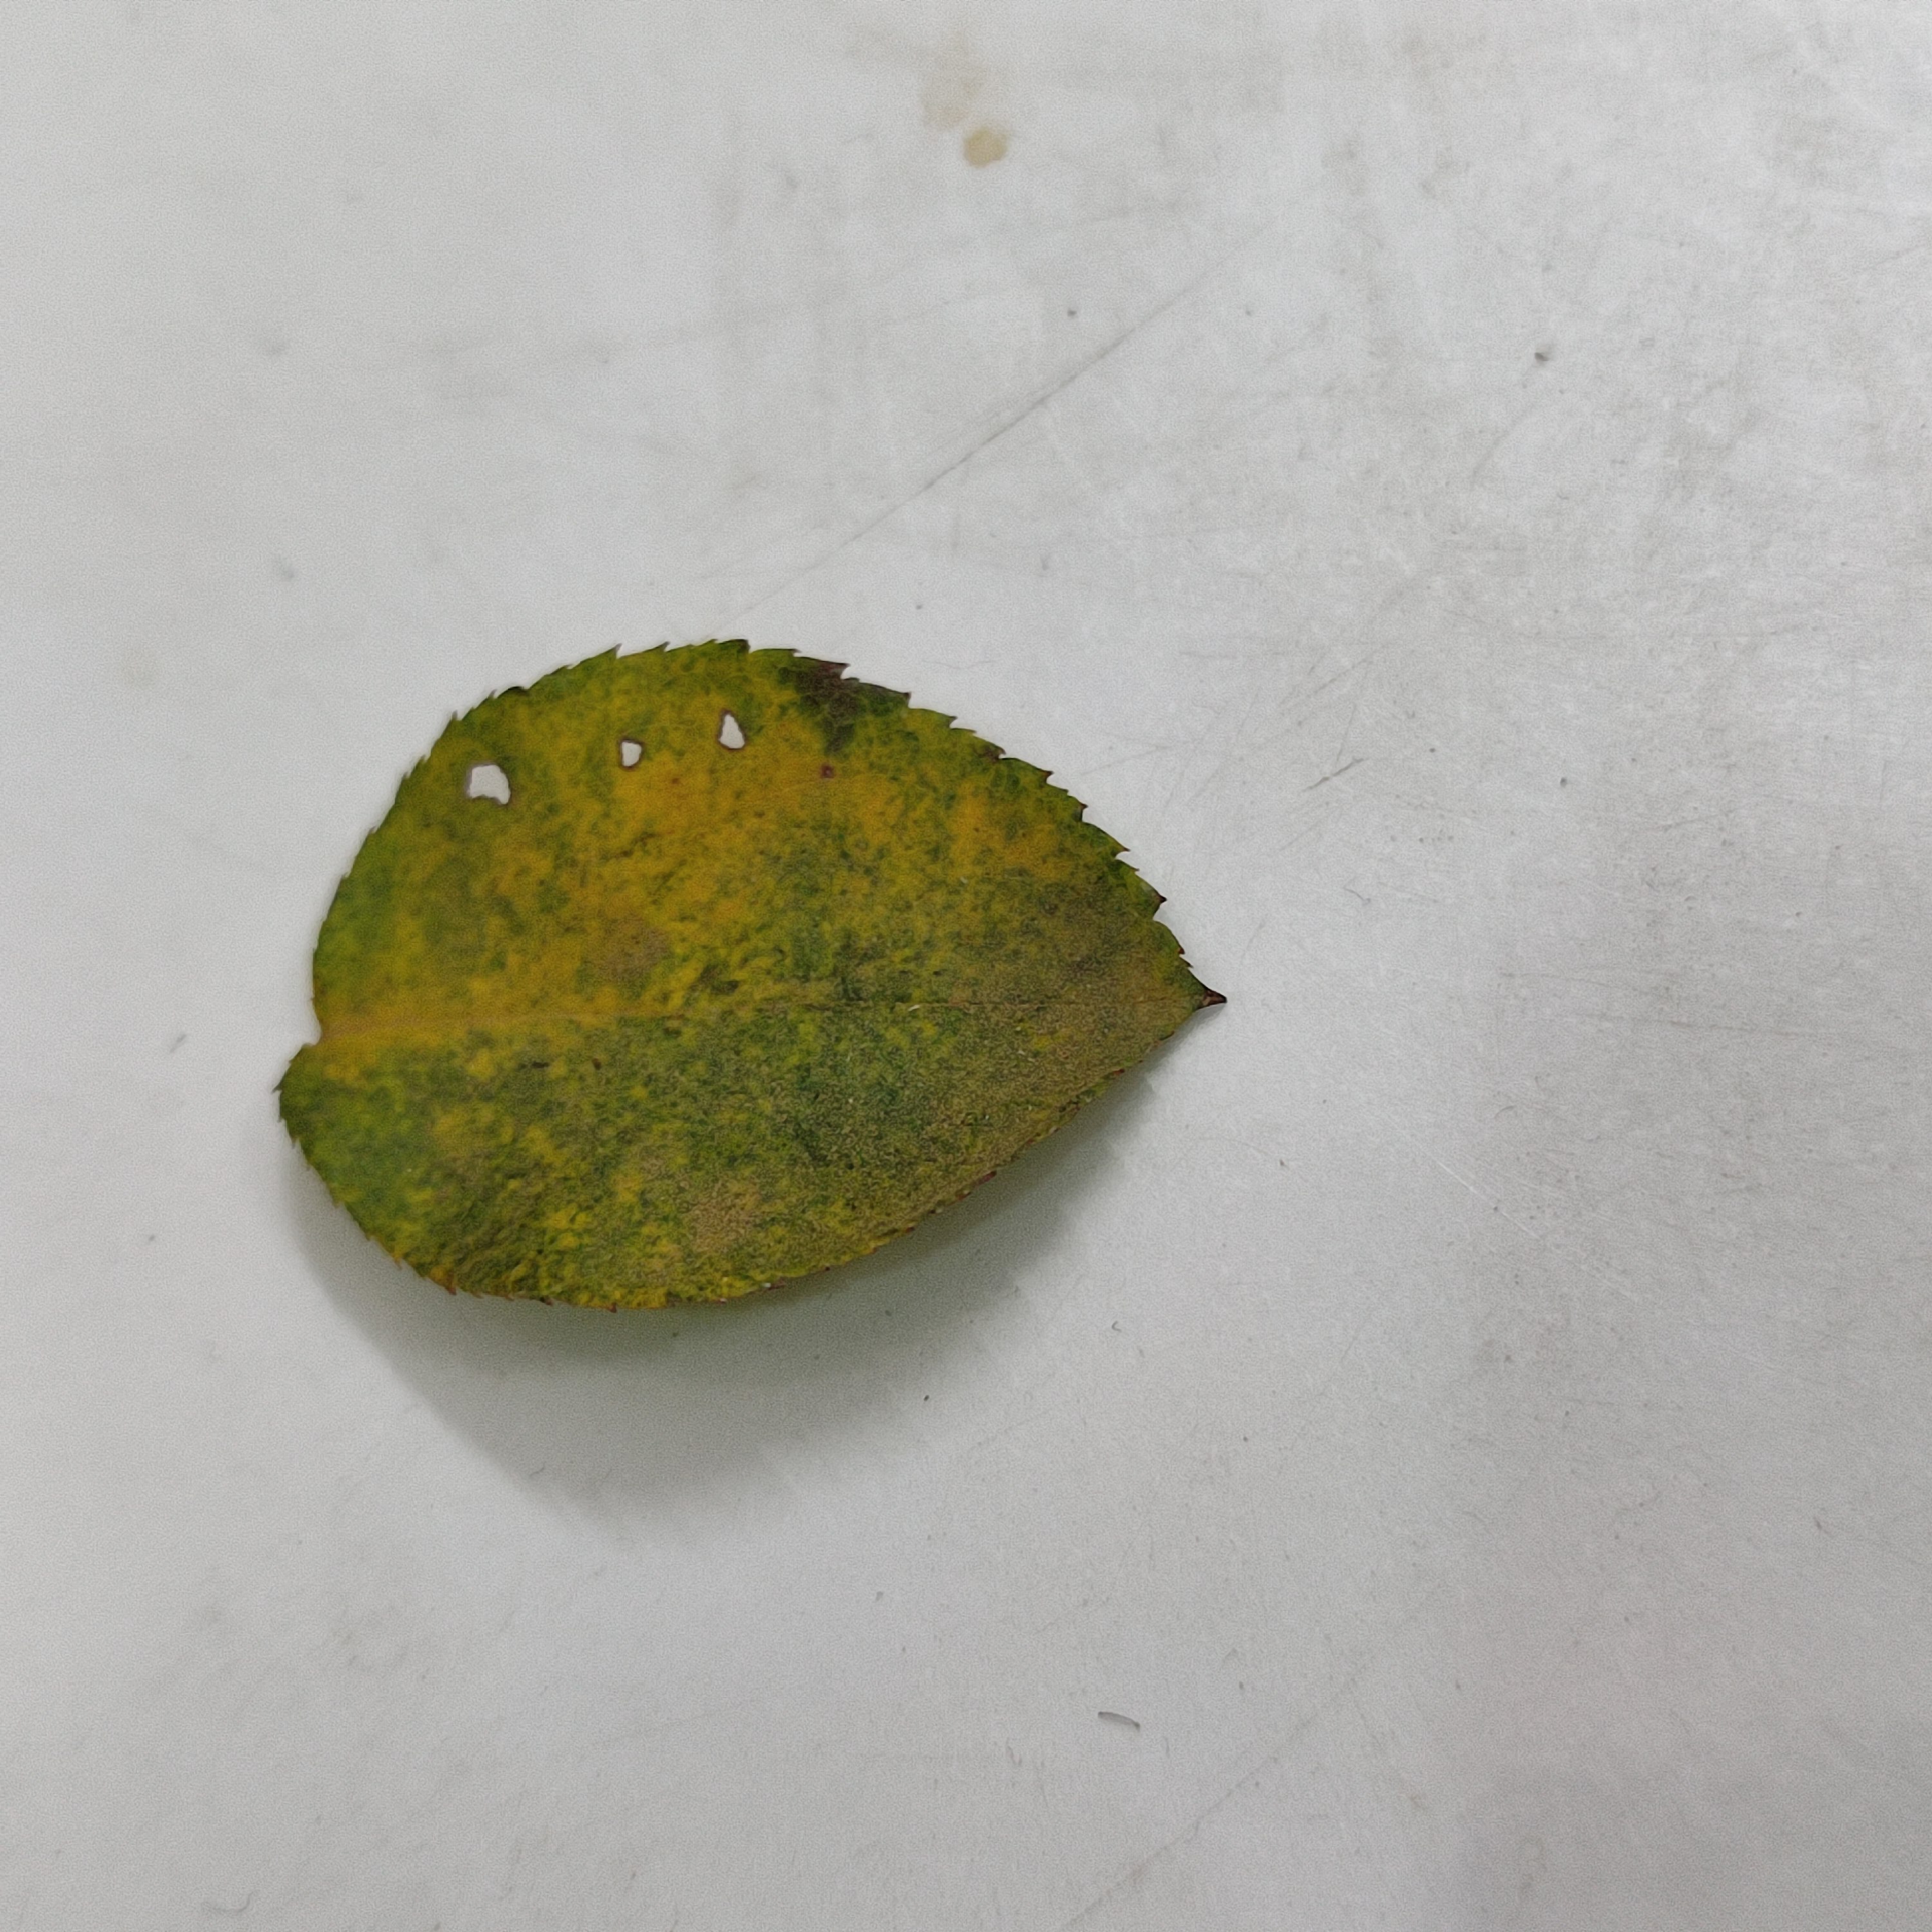
Label: Yellow Mosaic Virus